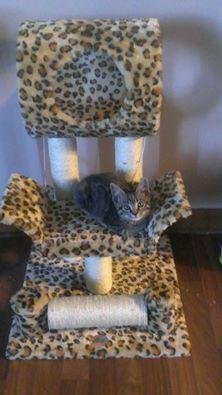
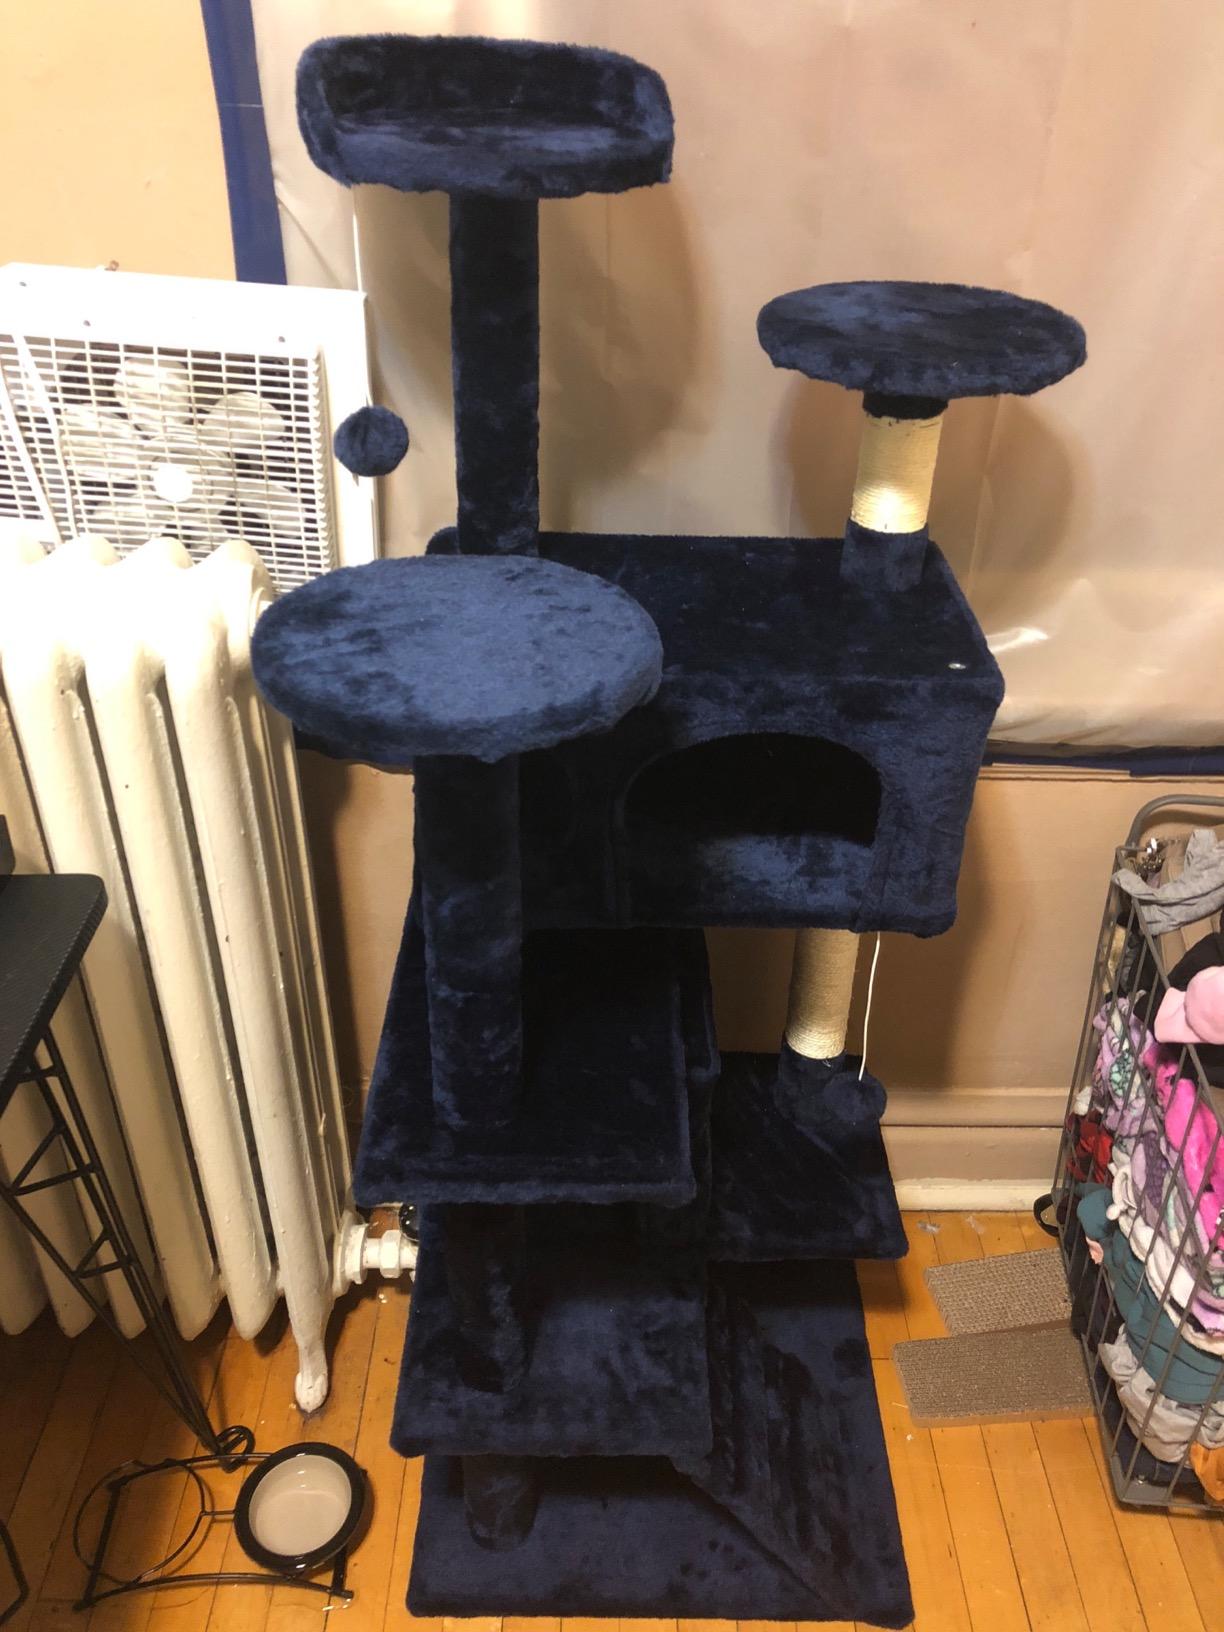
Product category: items_cat tree
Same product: no